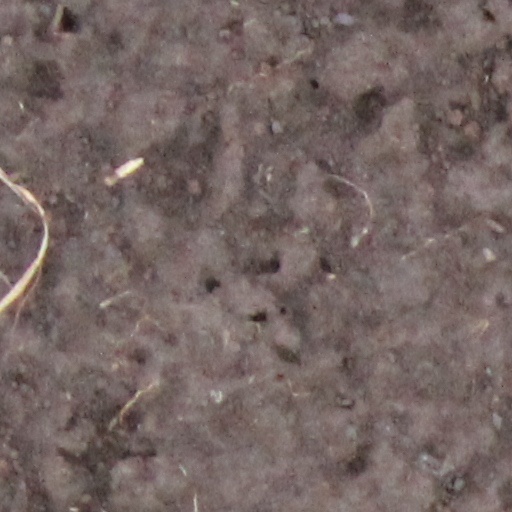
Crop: wheat